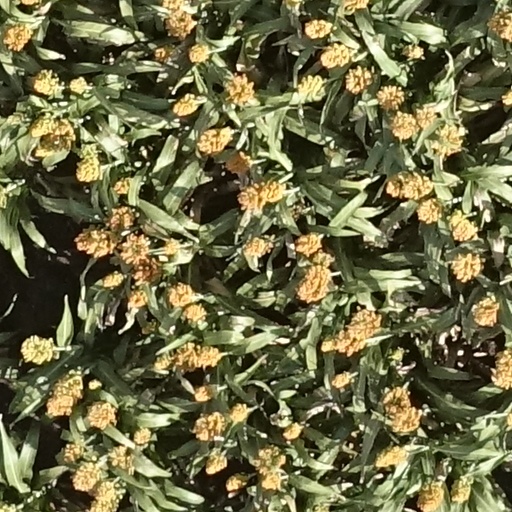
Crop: sorghum